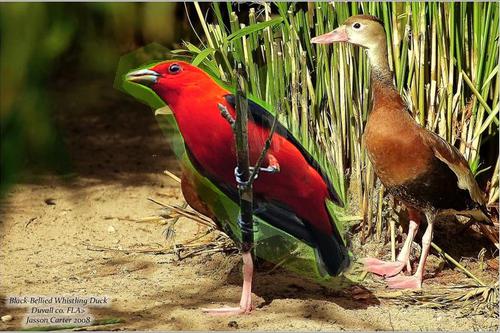
Bird species: Scarlet_Tanager
Bird type: landbird
Background: land